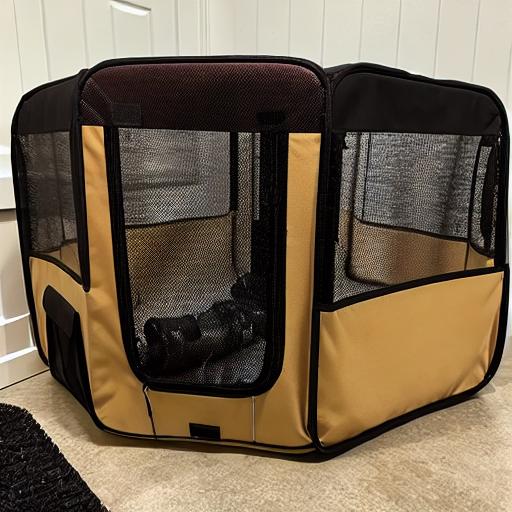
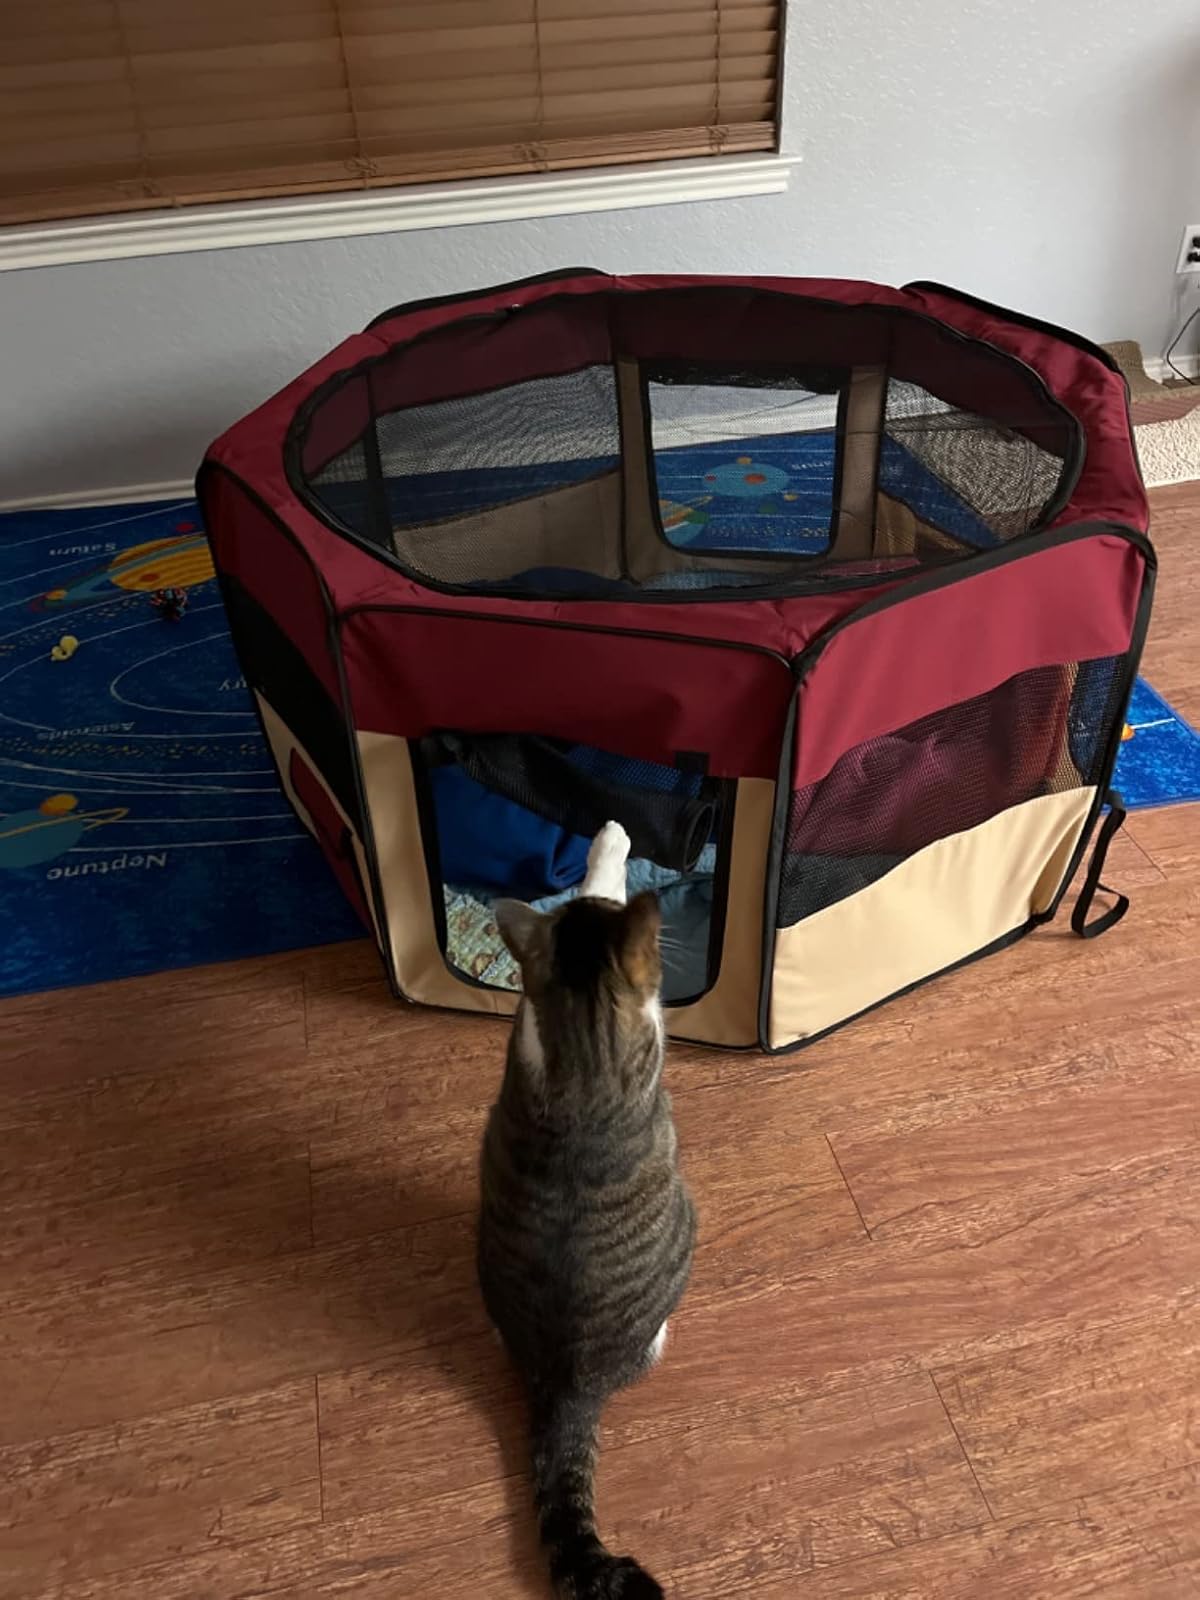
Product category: items_kennel
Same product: no